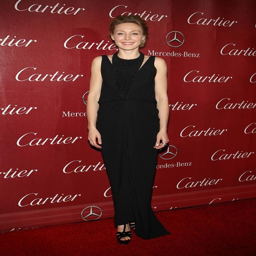
actor in textured fashion business draped dress